Angelokastro (Corfu)

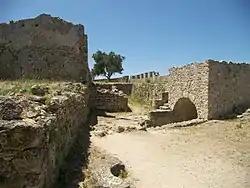
Ruins of Angelokastro

With the advent of modern warfare the castle's importance declined and gradually it fell into a state of disrepair. The passage of time did to the castle what no aspiring conqueror could. From 1999, however, the Corfu office of the 8th Ephorate of Byzantine Antiquities of Greece has undertaken a restoration programme under the co-sponsorship of the Greek Ministry of Culture and the European Union.